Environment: real
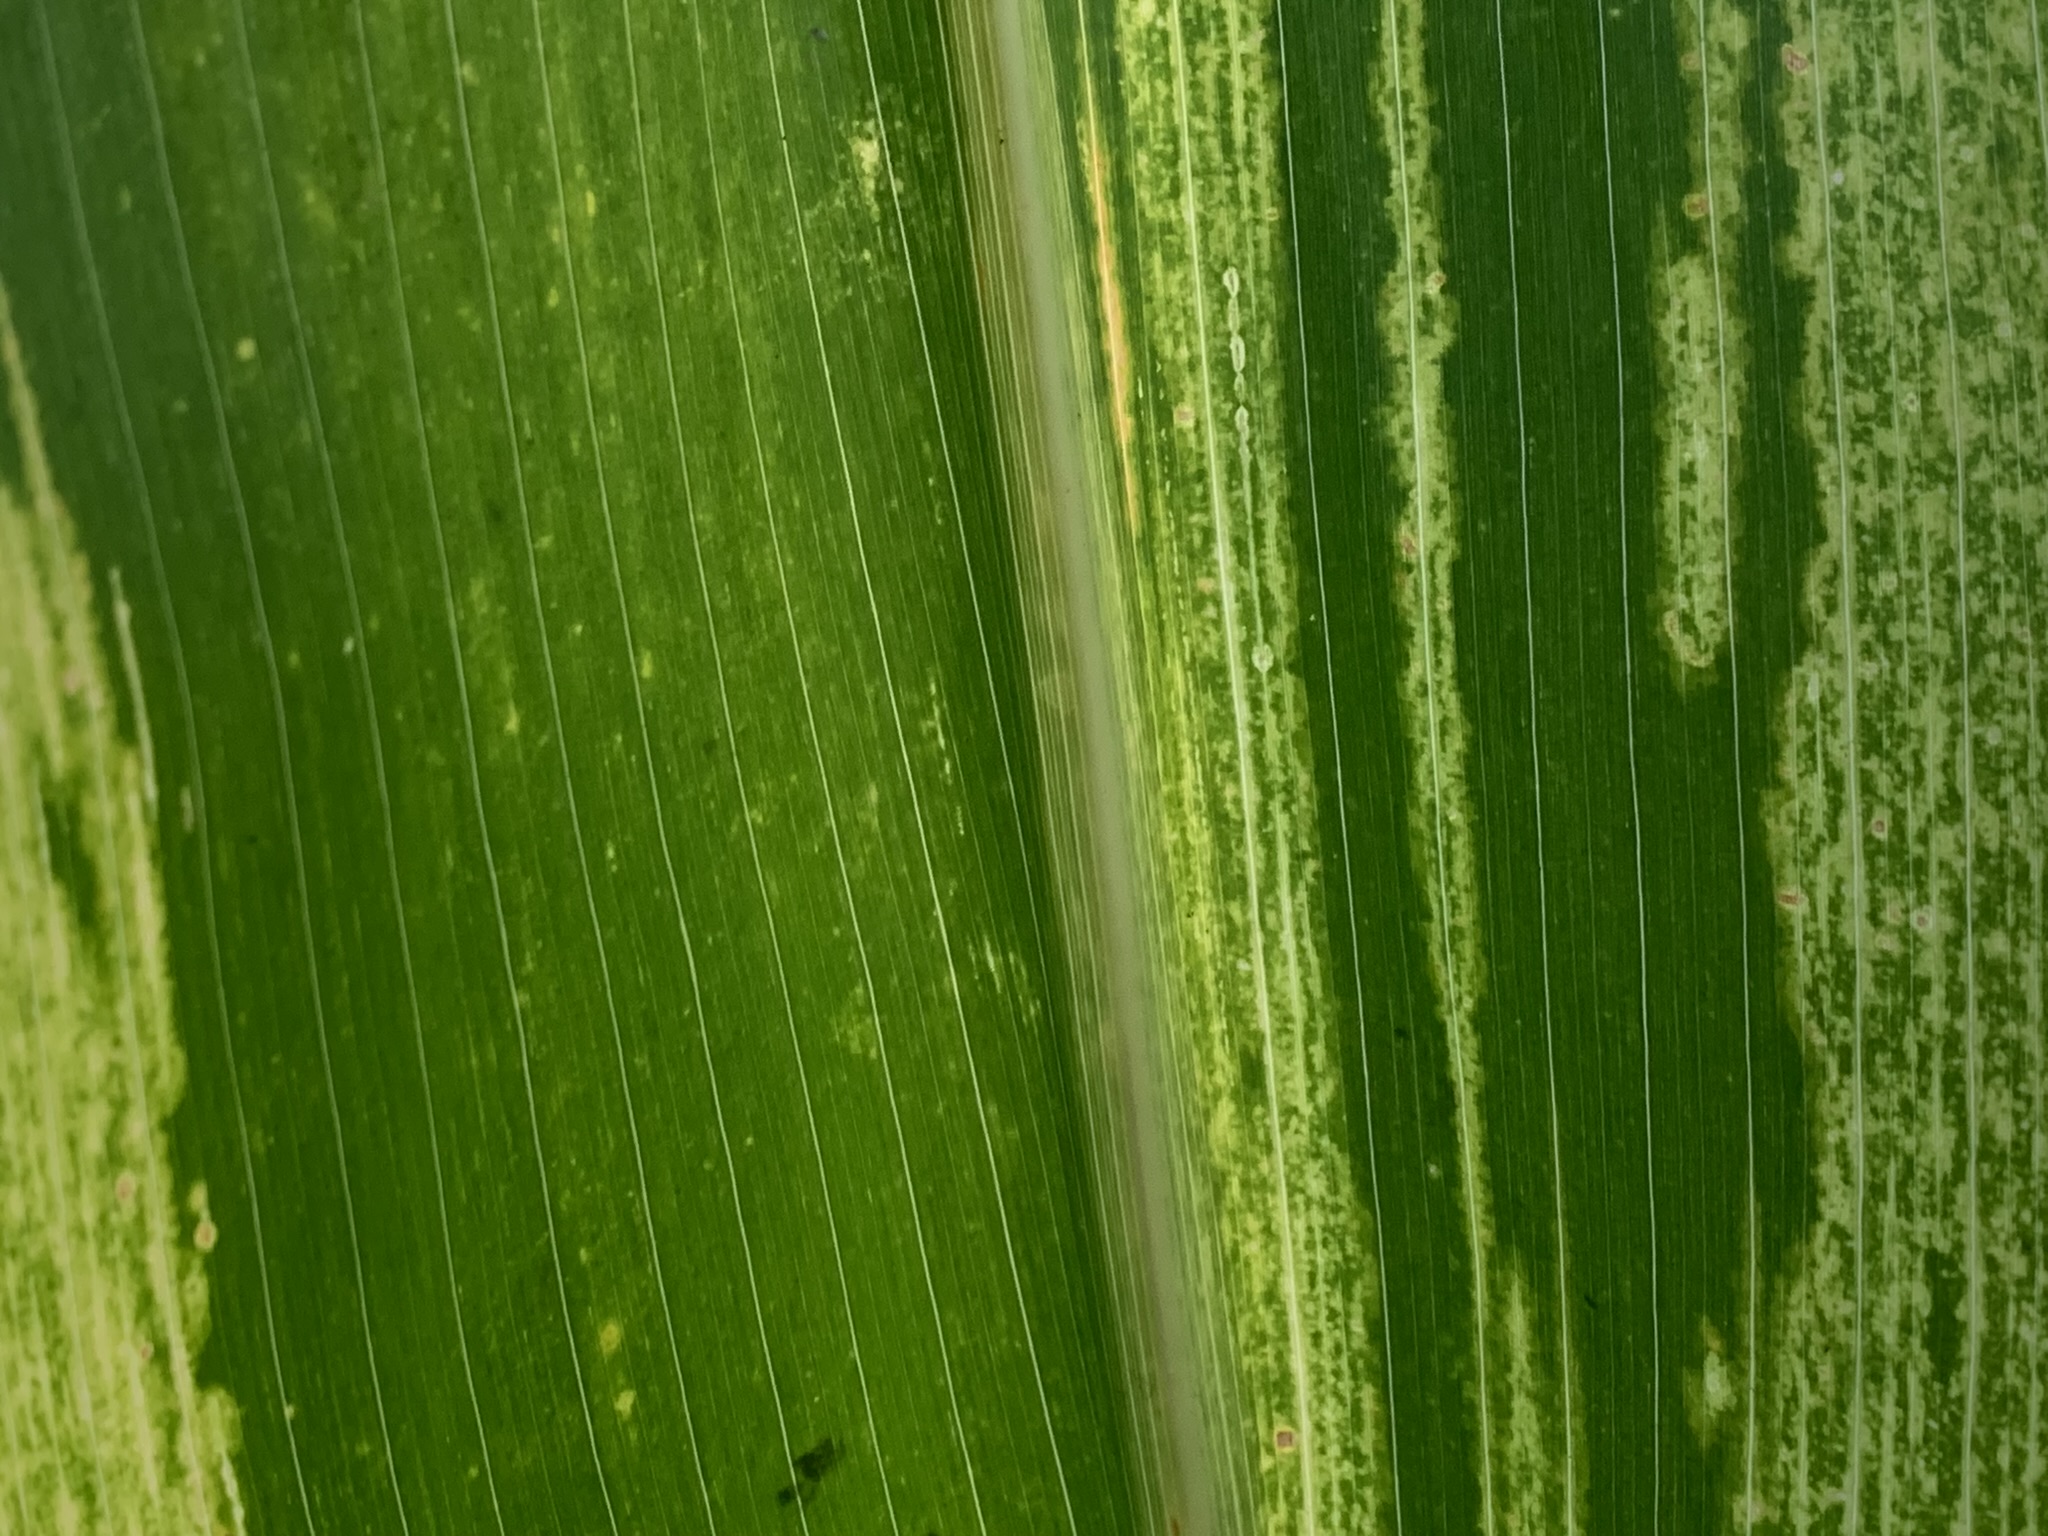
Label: lethal_necrosis